Ken Daneyko

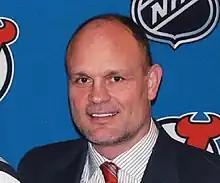
Daneyko circa 2005/2006

Daneyko acquired over 2,500 penalty minutes in his career, finishing a season with over 200 penalty minutes five times. Daneyko was never a high-scoring defenceman, and set a record by playing in 255 consecutive regular-season games without scoring a goal. In his highest-scoring season, 1989–90, he scored six goals and 15 assists en route to a 21-point season. In six seasons he scored no goals at all. He also has the lowest point per game average among all NHL players who played at least 1,000 games with 0.138. However, Daneyko's effectiveness was not measured by how many pucks he put in the net, but by how many pucks he kept out. Daneyko was used primarily as a shadow defenceman, and often got physical in front of the net if a forward parked himself in the crease looking for a rebound.